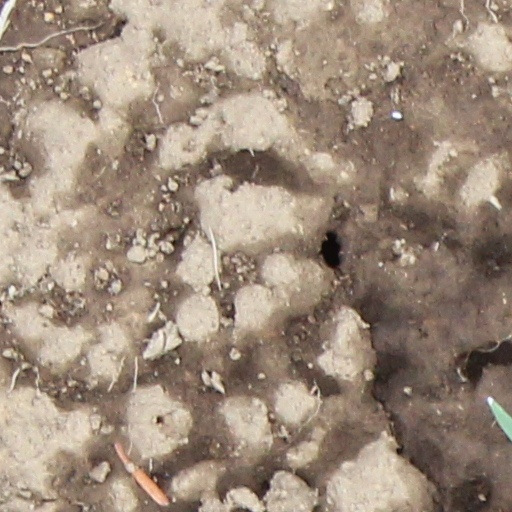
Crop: wheat